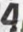
Number: 4